François Christophe de Kellermann

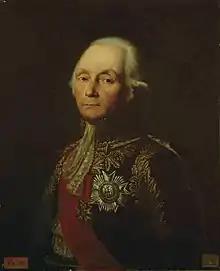
Kellermann as Marshal of the Empire, after a contemporary portrait by Antoine Ansiaux

François-Étienne-Christophe Kellermann or de Kellermann, 1st Duke of Valmy (28 May 1735 – 23 September 1820) was a French military commander, later the Général d'Armée, a Marshal of the Empire and freemason. Marshal Kellermann served in varying roles throughout the entirety of two epochal conflicts, the French Revolutionary Wars and the Napoleonic Wars. Kellermann is one of the names inscribed under the Arc de Triomphe, on Column 3.